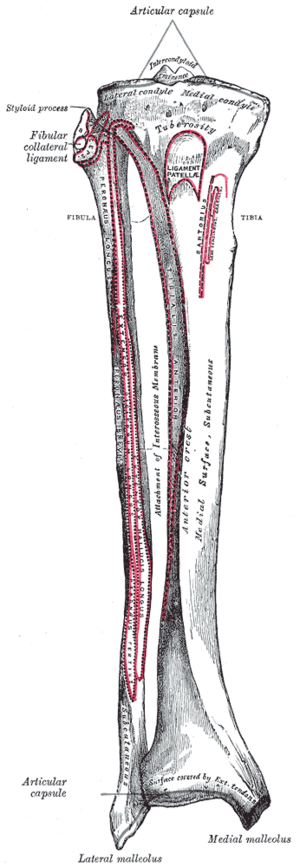
Le muscle biceps fémoral est un muscle appartenant à un groupe postérieur des muscles de la cuisse : les muscles ischio-jambiers.
En anatomie humaine, le tibia est un os du membre inférieur, et plus exactement le plus grand des deux os de la jambe, en situation médiale et antérieure par rapport à la fibula. C'est le deuxième os par ordre de grandeur du corps humain, le plus grand étant le fémur.
La malléole latérale ou malléole externe correspond chez l'Homme, au niveau de la cheville, à l'extrémité inférieure de la fibula qui fait saillie sous la peau. C'est un des principaux repères osseux utilisés pour les diagnostics d'entorse ou de fracture de la cheville.